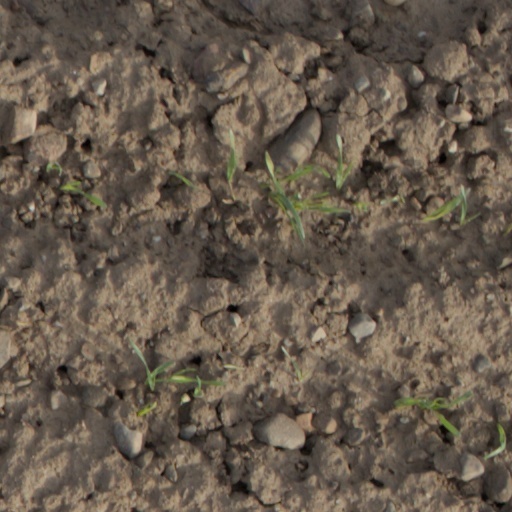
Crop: wheat